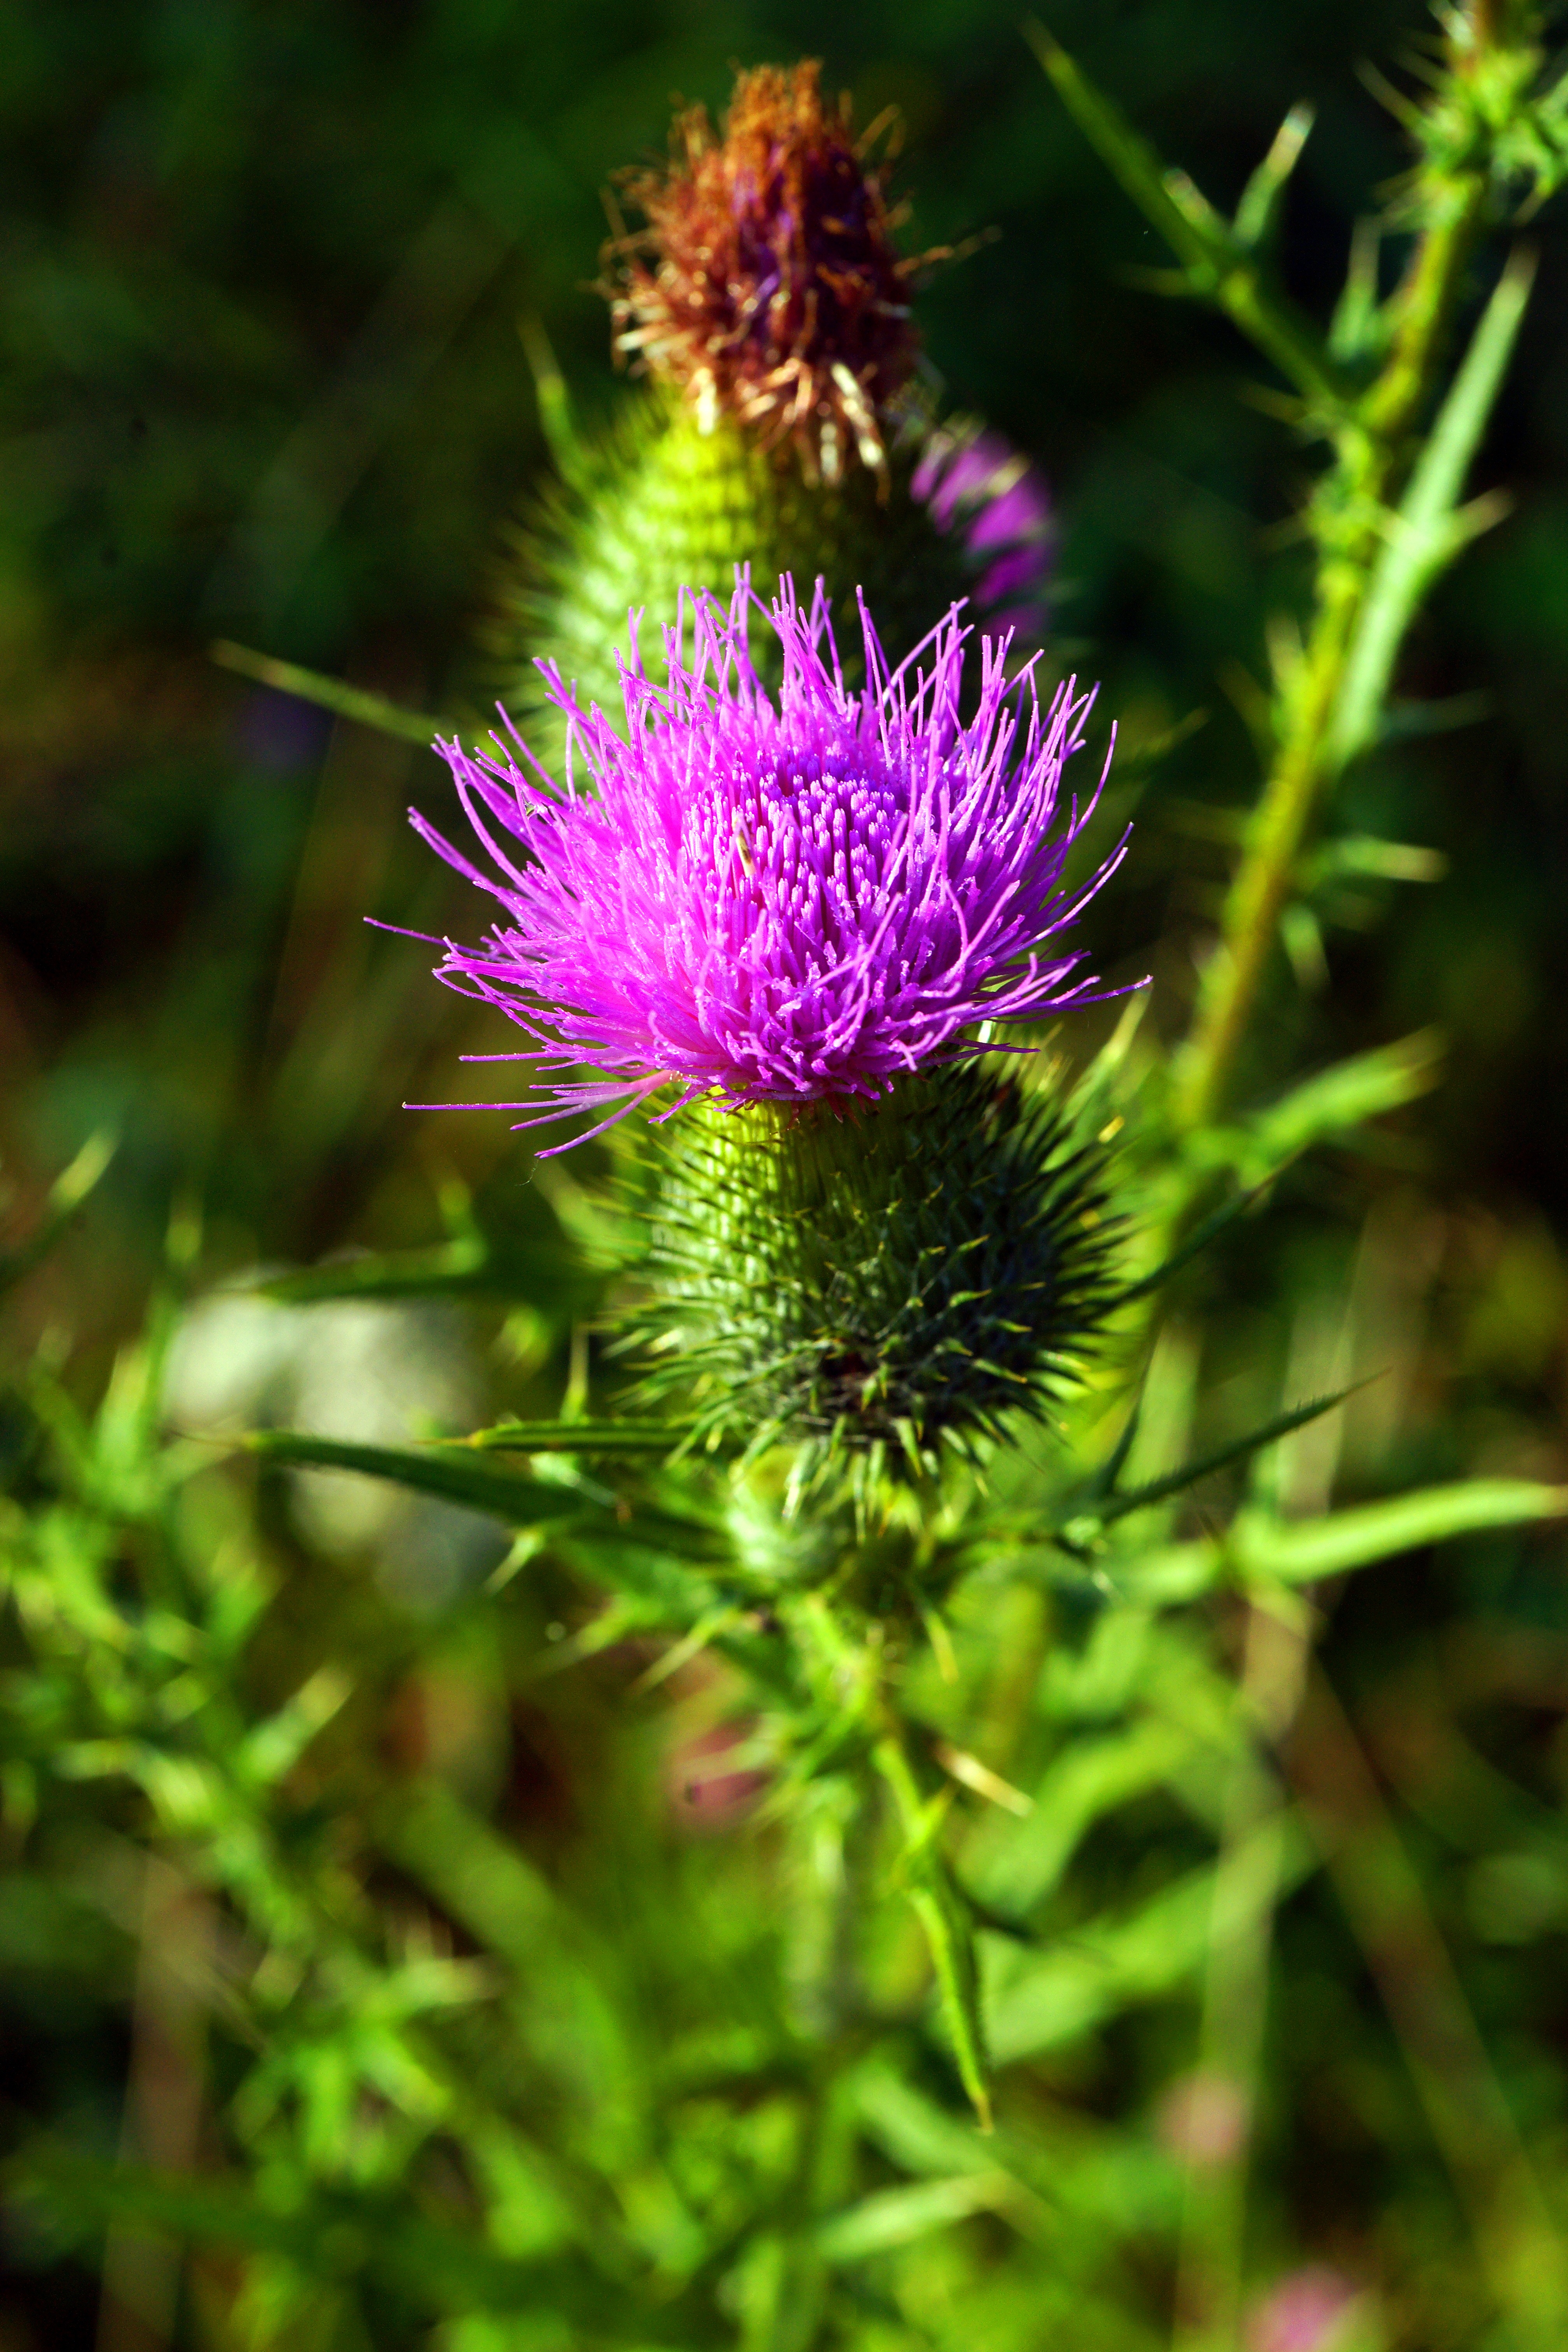
landscape, nature, grass, light, plant, morning, flower, purple, summer, travel, wild, green, botany, flora, wildflower, rocks, mountains, thistle, dark background, siberia, macro photography, mountain altai, the sun's rays, flowering plant, daisy family, silybum, plant stem, land plant